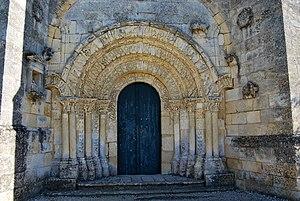
Chapiteaux de l'église Saint-Martin de Haux
L'église Saint-Martin est une église catholique située dans la commune de Haux, dans le département de la Gironde, en France.